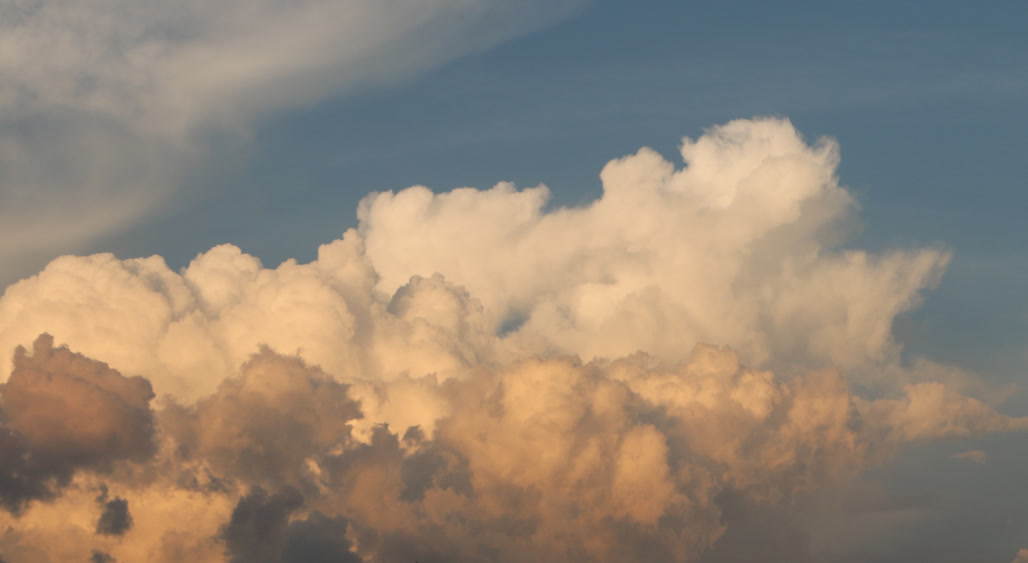
Cloud type: Cumulonimbus